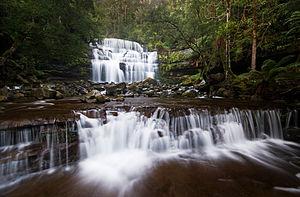
Cette page est une liste des chutes d'eau d'Australie.